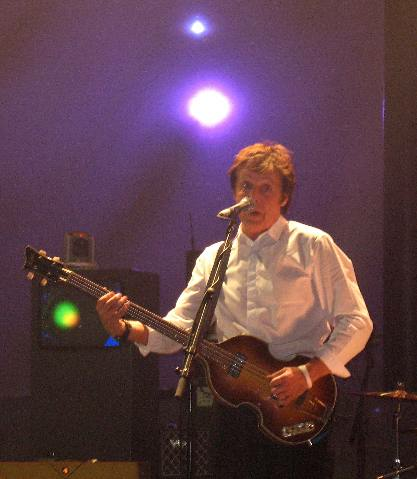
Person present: Yes